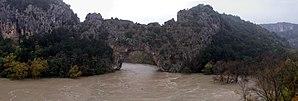
L'Ardèche en crue au pont d'Arc
L’Ardèche est une rivière du sud de la France, affluent droit du Rhône. Elle a donné son nom au département qu’elle arrose, mais son bassin versant concerne aussi les départements de la Lozère et du Gard.